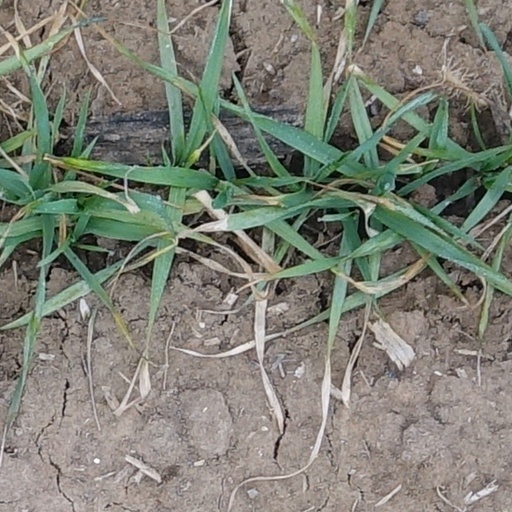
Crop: wheat